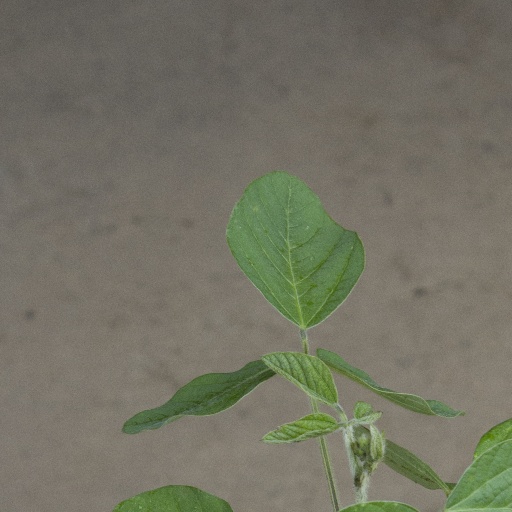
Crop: soybean